Fort St. Pierre Site

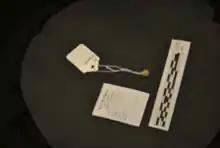

It is possible that some of the beads recovered from the remains of the Fort could have been part of a rosary, though they are most likely glass beads intended as items of trade. An archaeological signal of glass rosary beads is when they are recovered linked together by metal loops. Rosary artifacts such as these are recovered at various colonial sites, leading again to the question of where are the rosaries at Fort St. Pierre? If they existed, these items were likely looted, as the looting of religious items from the Jesuit priest at the fort was recorded by French witnesses. Later, Catholic officials paid ransoms to several Native groups to regain the church items, but rosaries were not listed among the returned items.